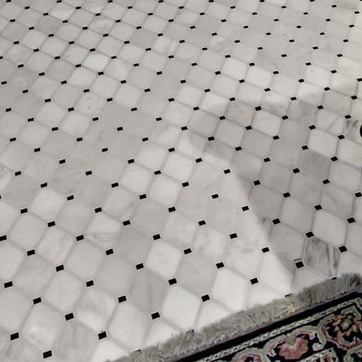
Material: tile